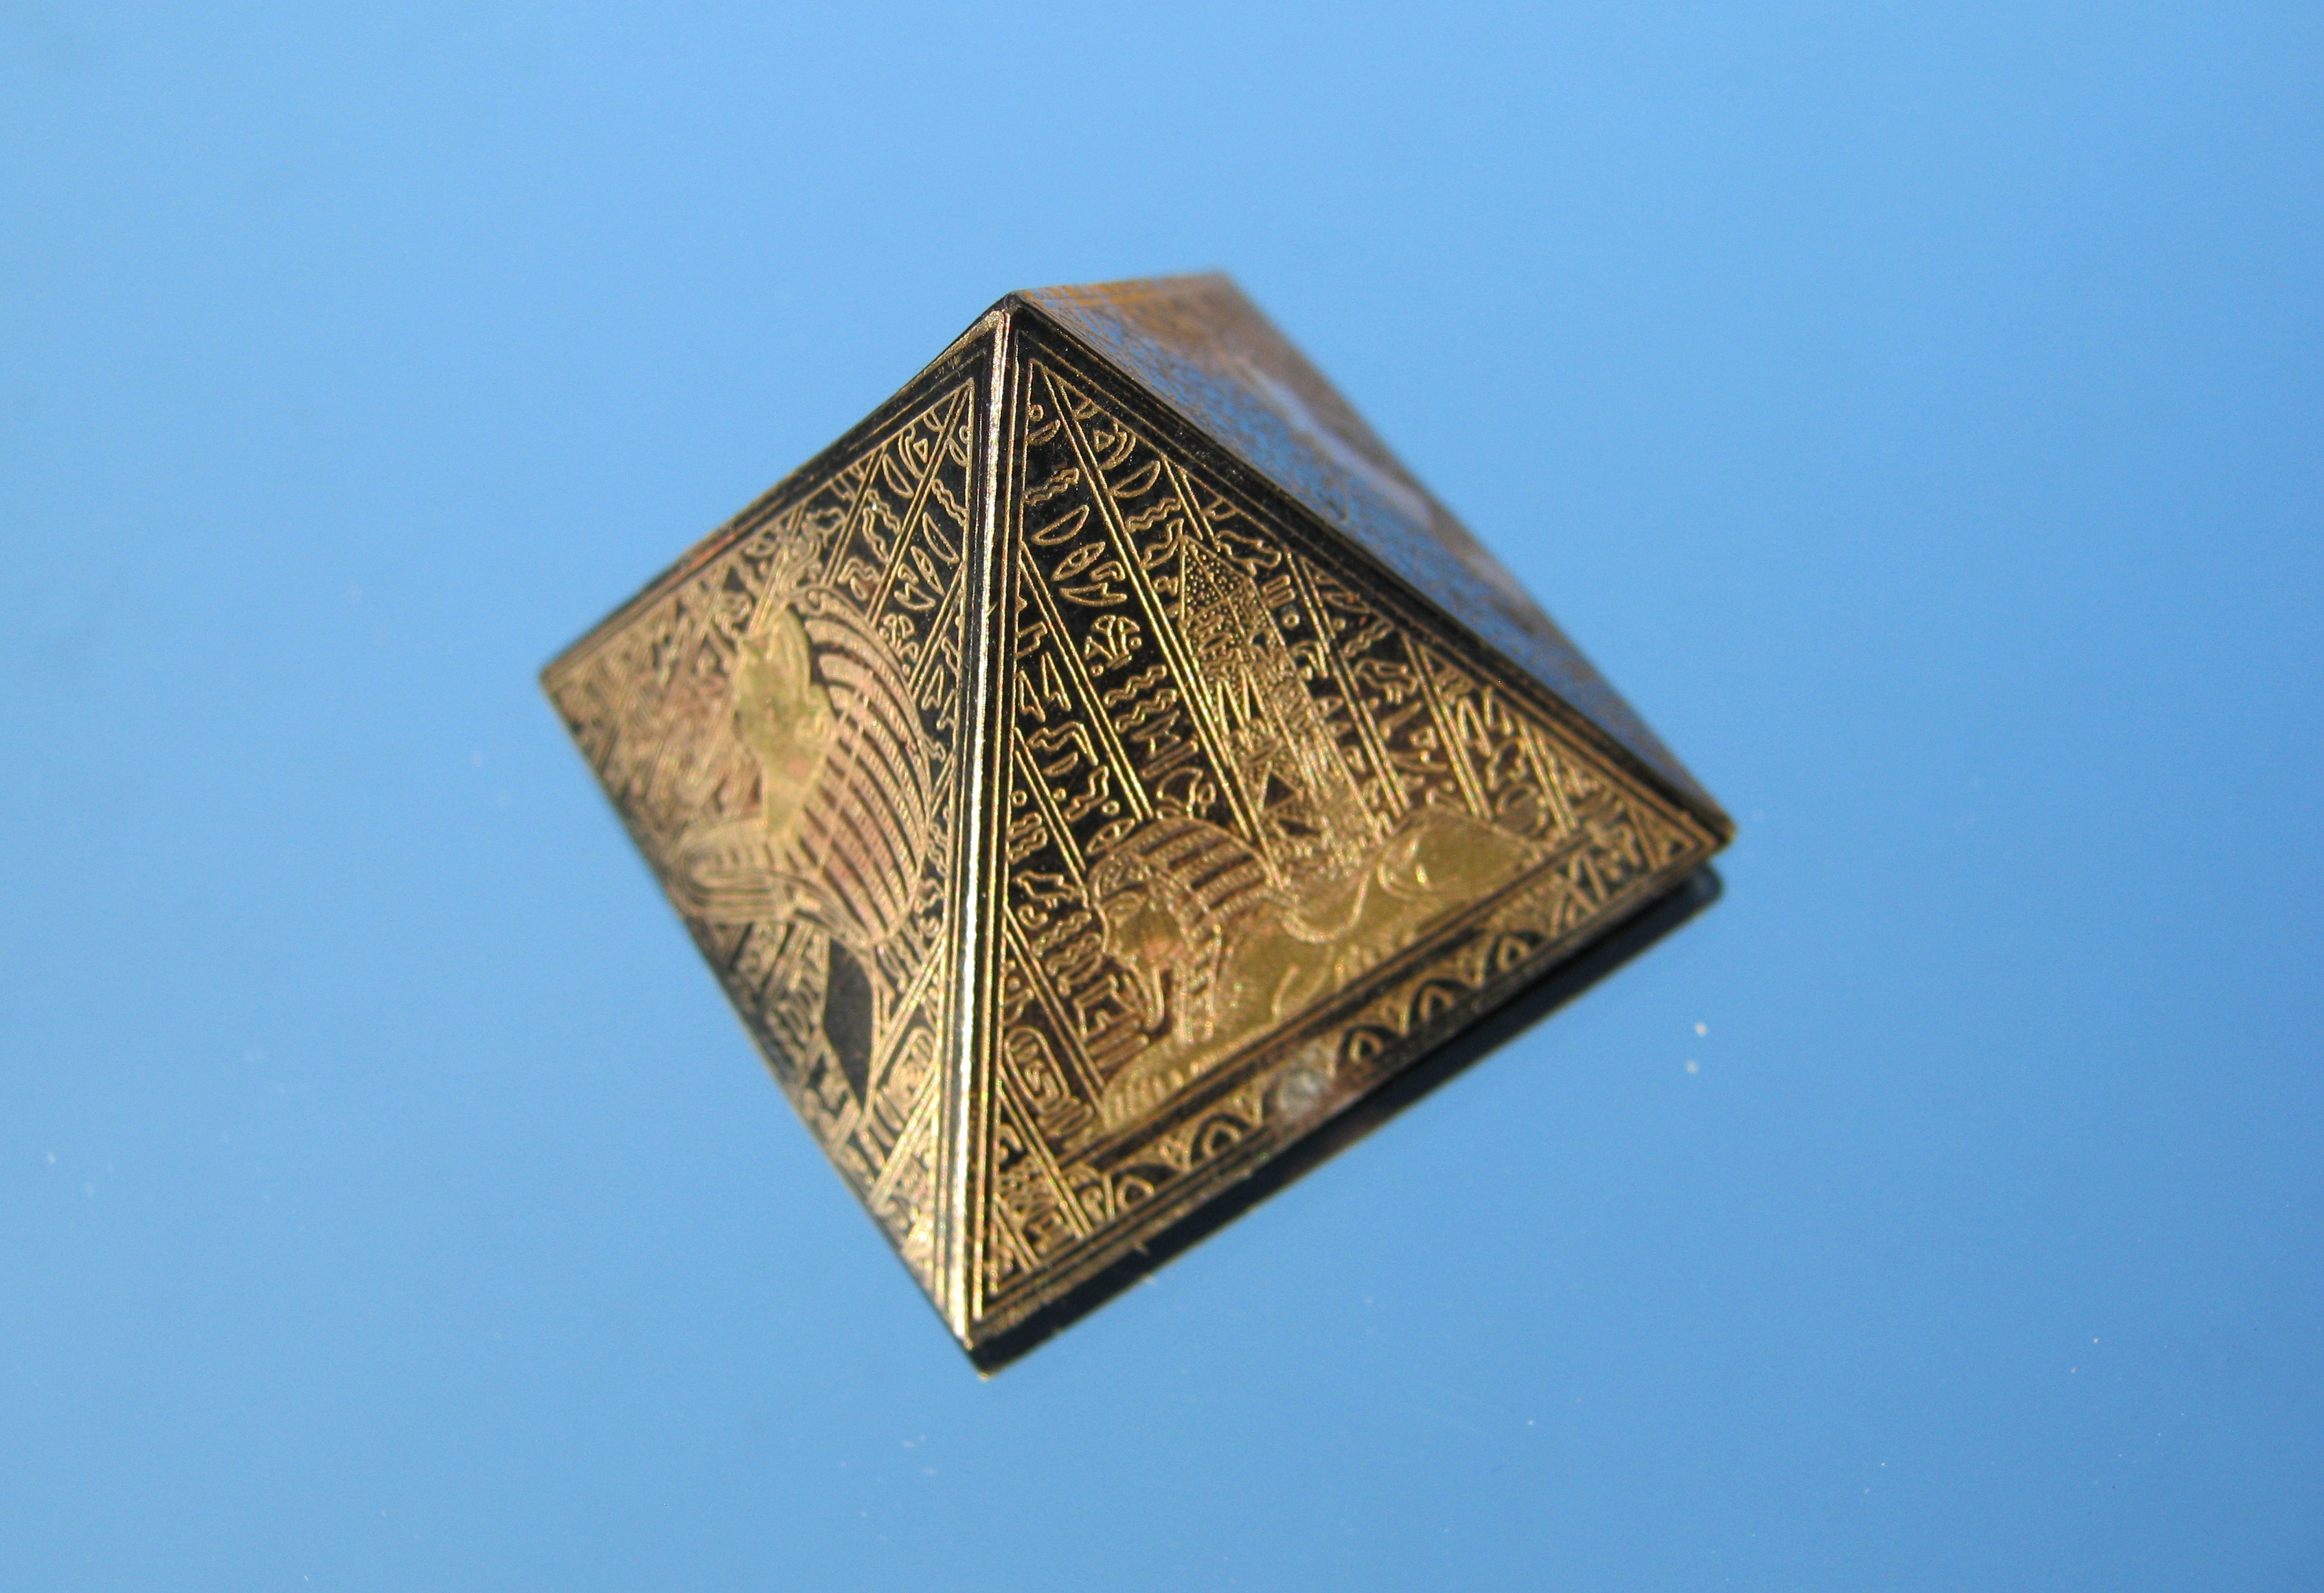
travel, model, pyramid, africa, metal, money, material, ornament, decorated, egyptian